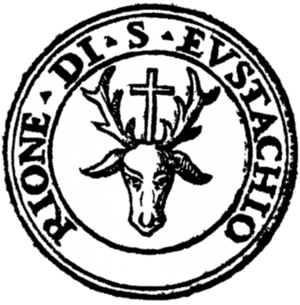
Sant'Eustachio est l'un des 22 rioni de Rome. Il est désigné dans la nomenclature administrative par le code R.VIII.